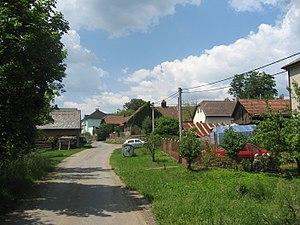
Úhořilka est une commune du district de Havlíčkův Brod, dans la région de Vysočina, en République tchèque. Sa population s'élevait à 44 habitants en 2019.